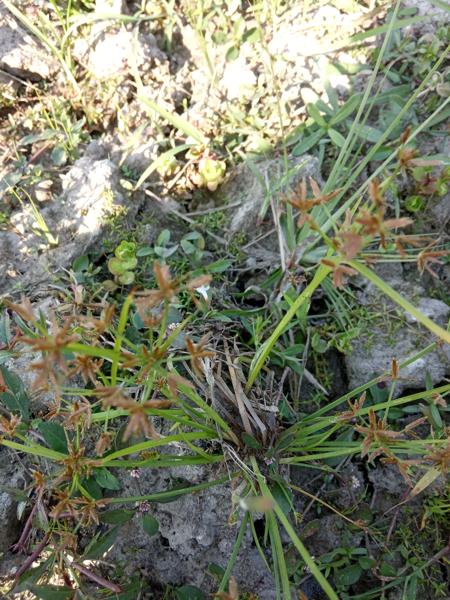
Weed species: Cyperus ochraceus